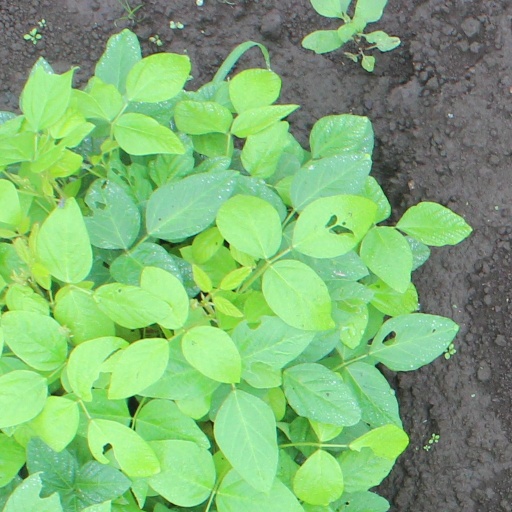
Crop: soybean